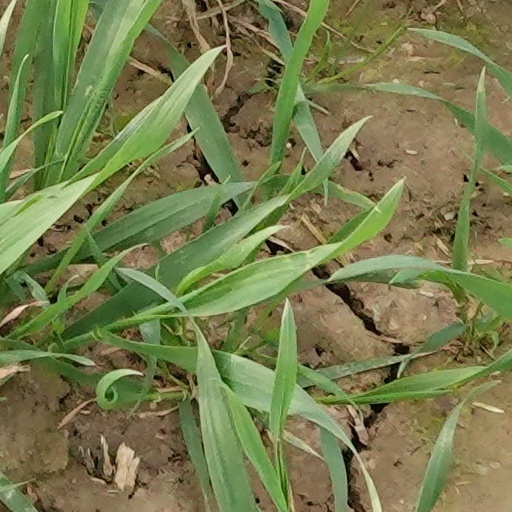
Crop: wheat